AG Insurance

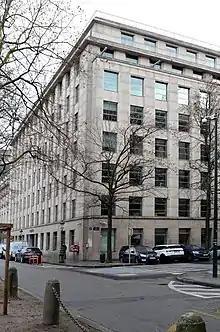
Office building designed for AG Insurance by architects , 1956

With the extension of the company's activities to related branches like casualty insurance and mortgage operations, AG Vie's premium income rose from 2.4 million Belgian francs at the end in 1889 to 20 million in 1912, and the number of employees from 12 in 1890 to 140 in 1924.